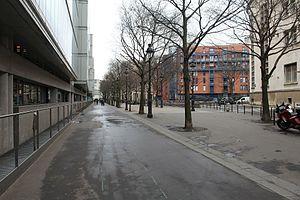
Rue Roland Barthes à Paris.
La rue Roland-Barthes est une voie située dans le quartier des Quinze-Vingts du 12ᵉ arrondissement de Paris.